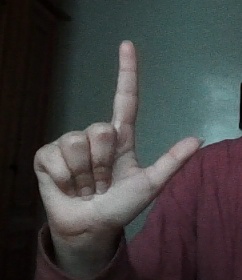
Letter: laam